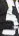
Number: 5